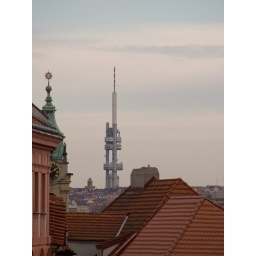
The television tower in Prague